Jagdstaffel 24

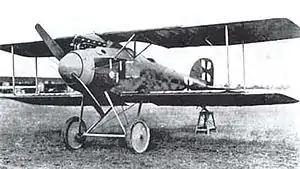
Albatross D.II

Royal Saxon Jagdstaffel 24 had somewhat of a torturous start. It was formed on 25 October 1916 and actually at its initial aerodrome at Mörchingen on 20 November. Aircraft being unavailable for the new unit, five of the Jasta 24 pilots were seconded to Jasta 14, and two more sent to FFA 12 for further training. Albatros D.II fighters for the new squadron arrived during December 1916; January 1917 marked its first combat patrols. First blood for the new Jasta came on 25 February 1917.